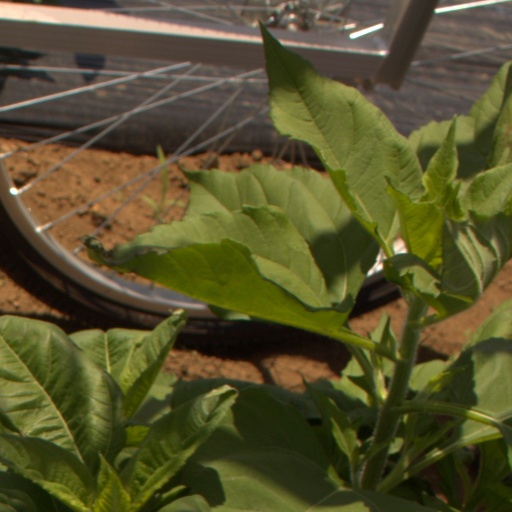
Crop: Jerusalem artichoke